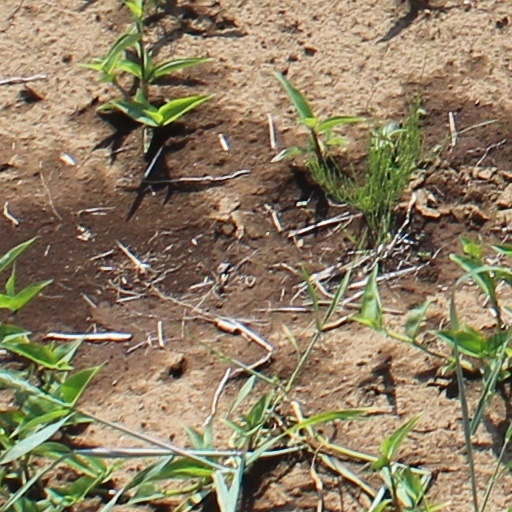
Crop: wheat